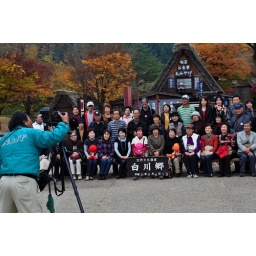
Red, pink and orange SARUBOBO (monkey baby good luck charm). Only in Shirakawa-go